Knut Olai Bjørlykke

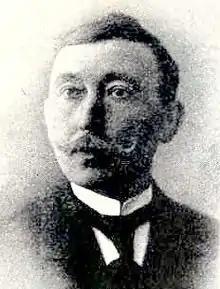
Knut Bjørlykke

Knut Olai Knutsen Bjørlykke (11 February 1860 – 26 February 1946) was a Norwegian geologist and sedimentologist.